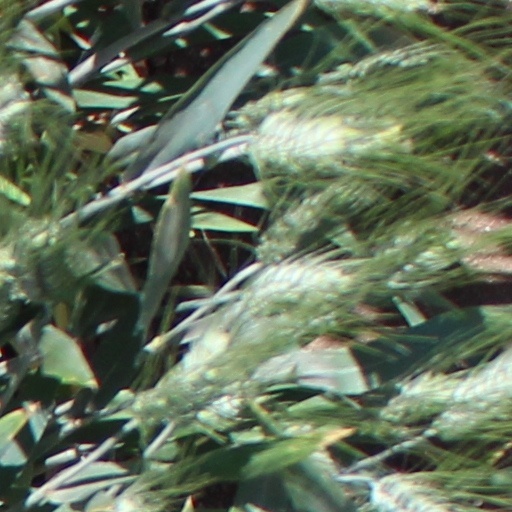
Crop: wheat